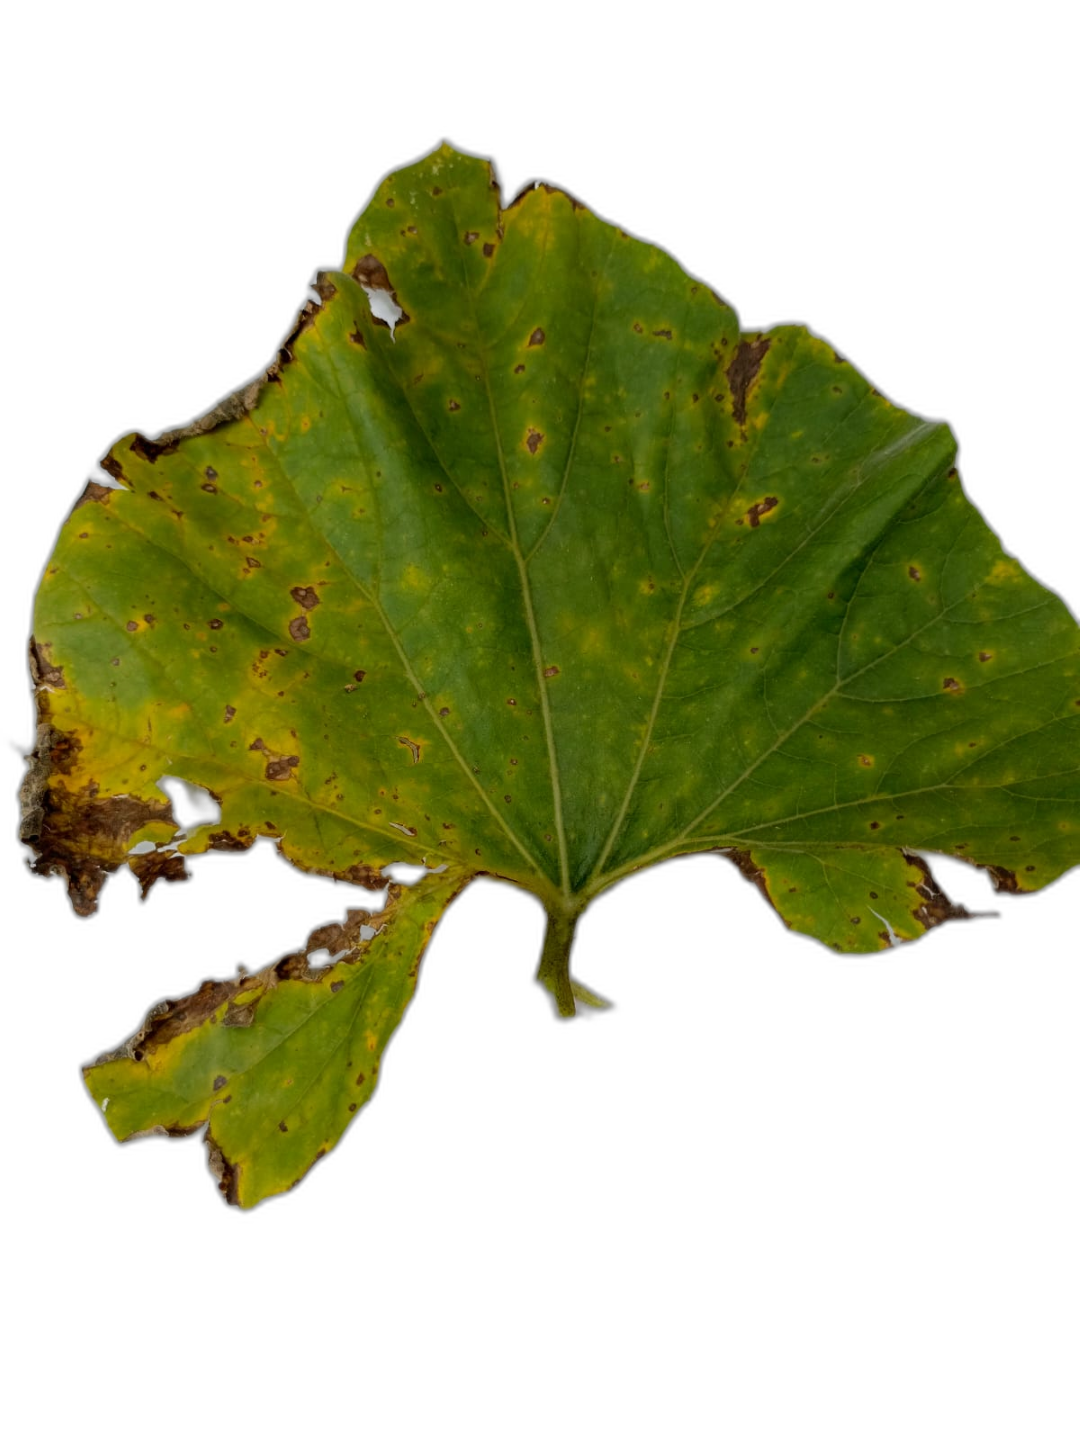
Crop: Bottle Gourd
Label: Anthracnose